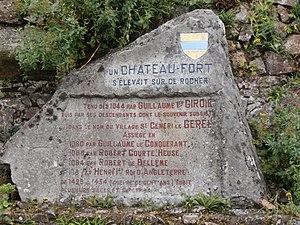
Orne, Saint-Céneri-le-Gérei, Ruines d'un château fort construit en 1049 par Geoffroy de Mayenne
Saint-Céneri-le-Gérei est une commune française, située dans le département de l'Orne en région Normandie, peuplée de 120 habitants.